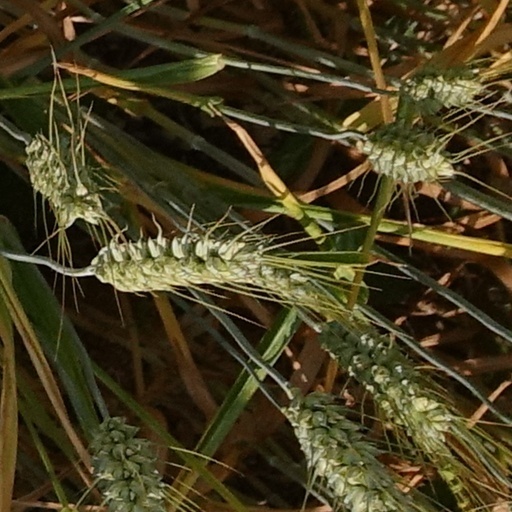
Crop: wheat